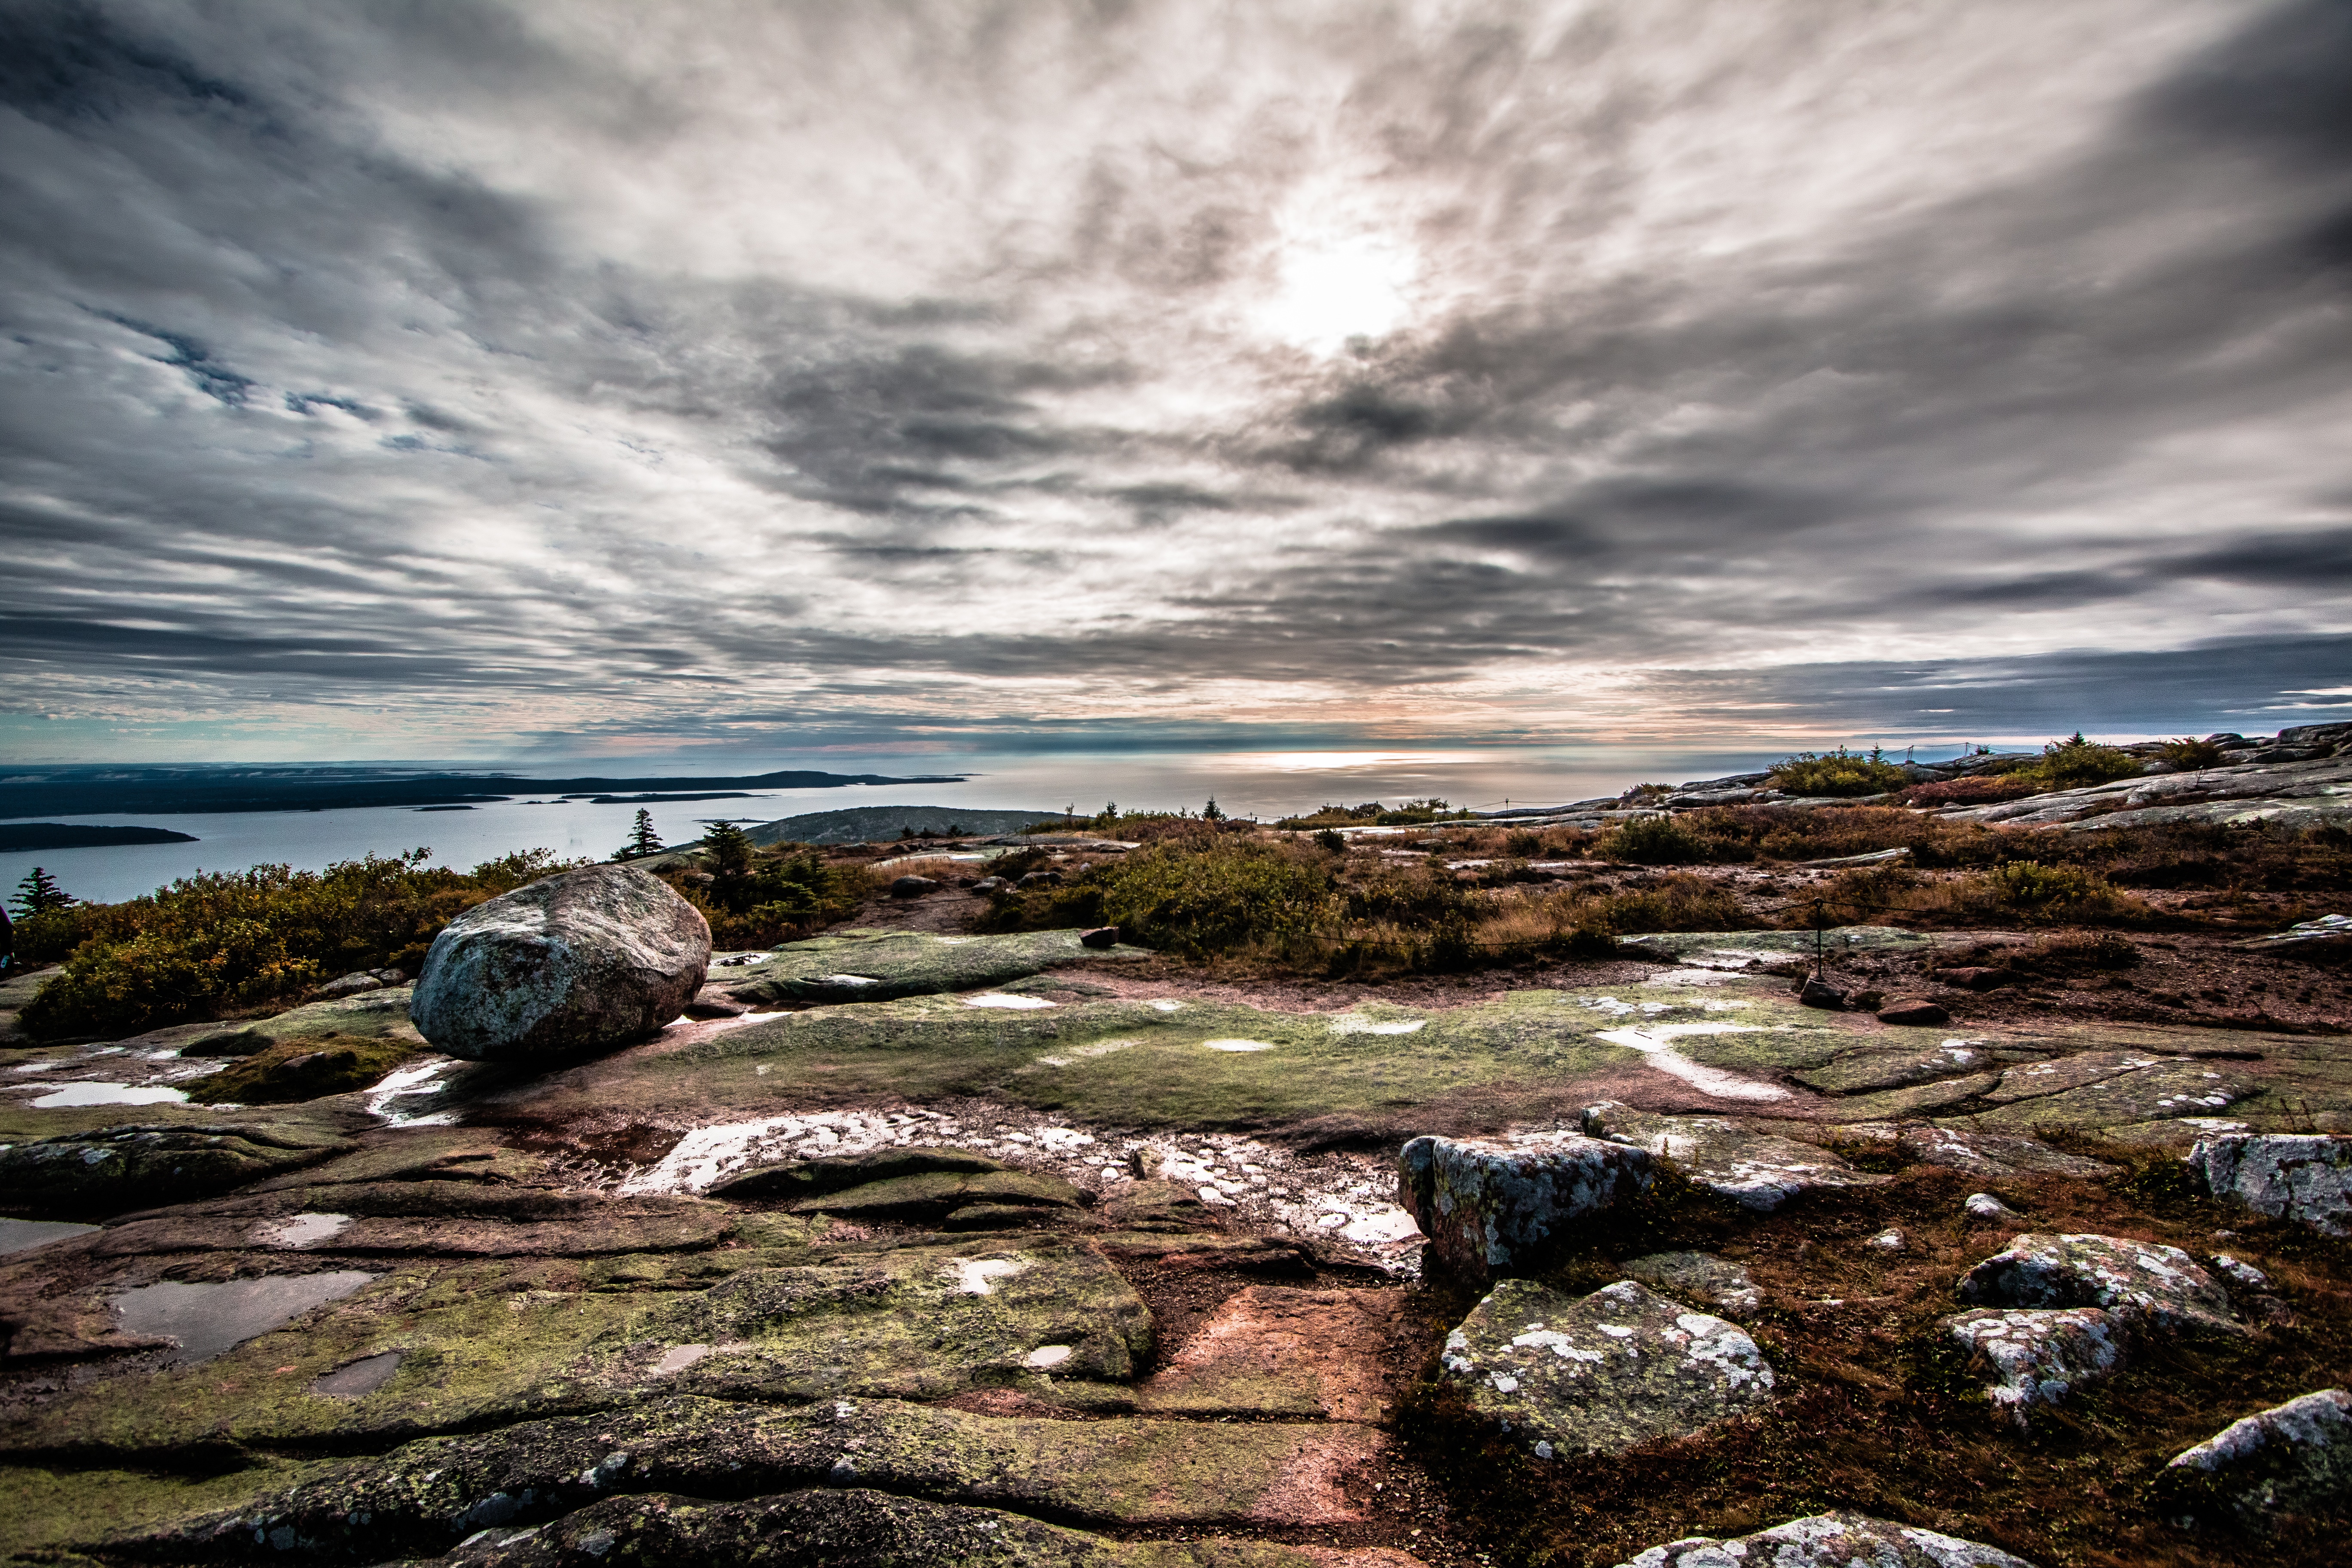
landscape, sea, coast, tree, water, nature, rock, ocean, horizon, mountain, cloud, sky, shore, wave, cove, reflection, bay, terrain, material, body of water, loch